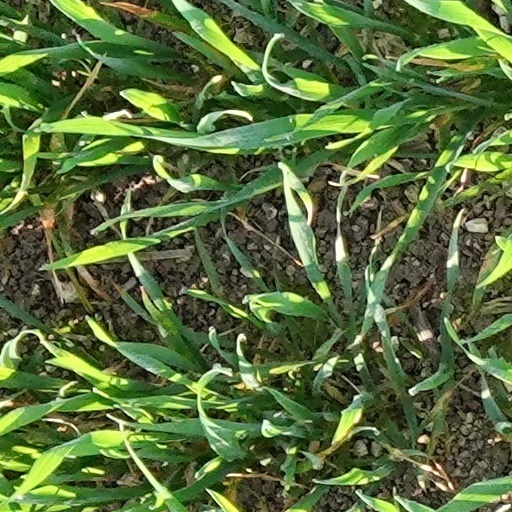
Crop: wheat